Forgotten Silver

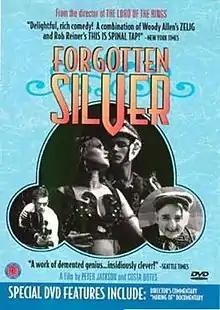
UK DVD cover

Forgotten Silver is a 1995 New Zealand mockumentary film that purports to tell the story of a pioneering New Zealand filmmaker. It was written and directed by Peter Jackson and Costa Botes, both of whom appear in the film in their roles as makers of the documentary.